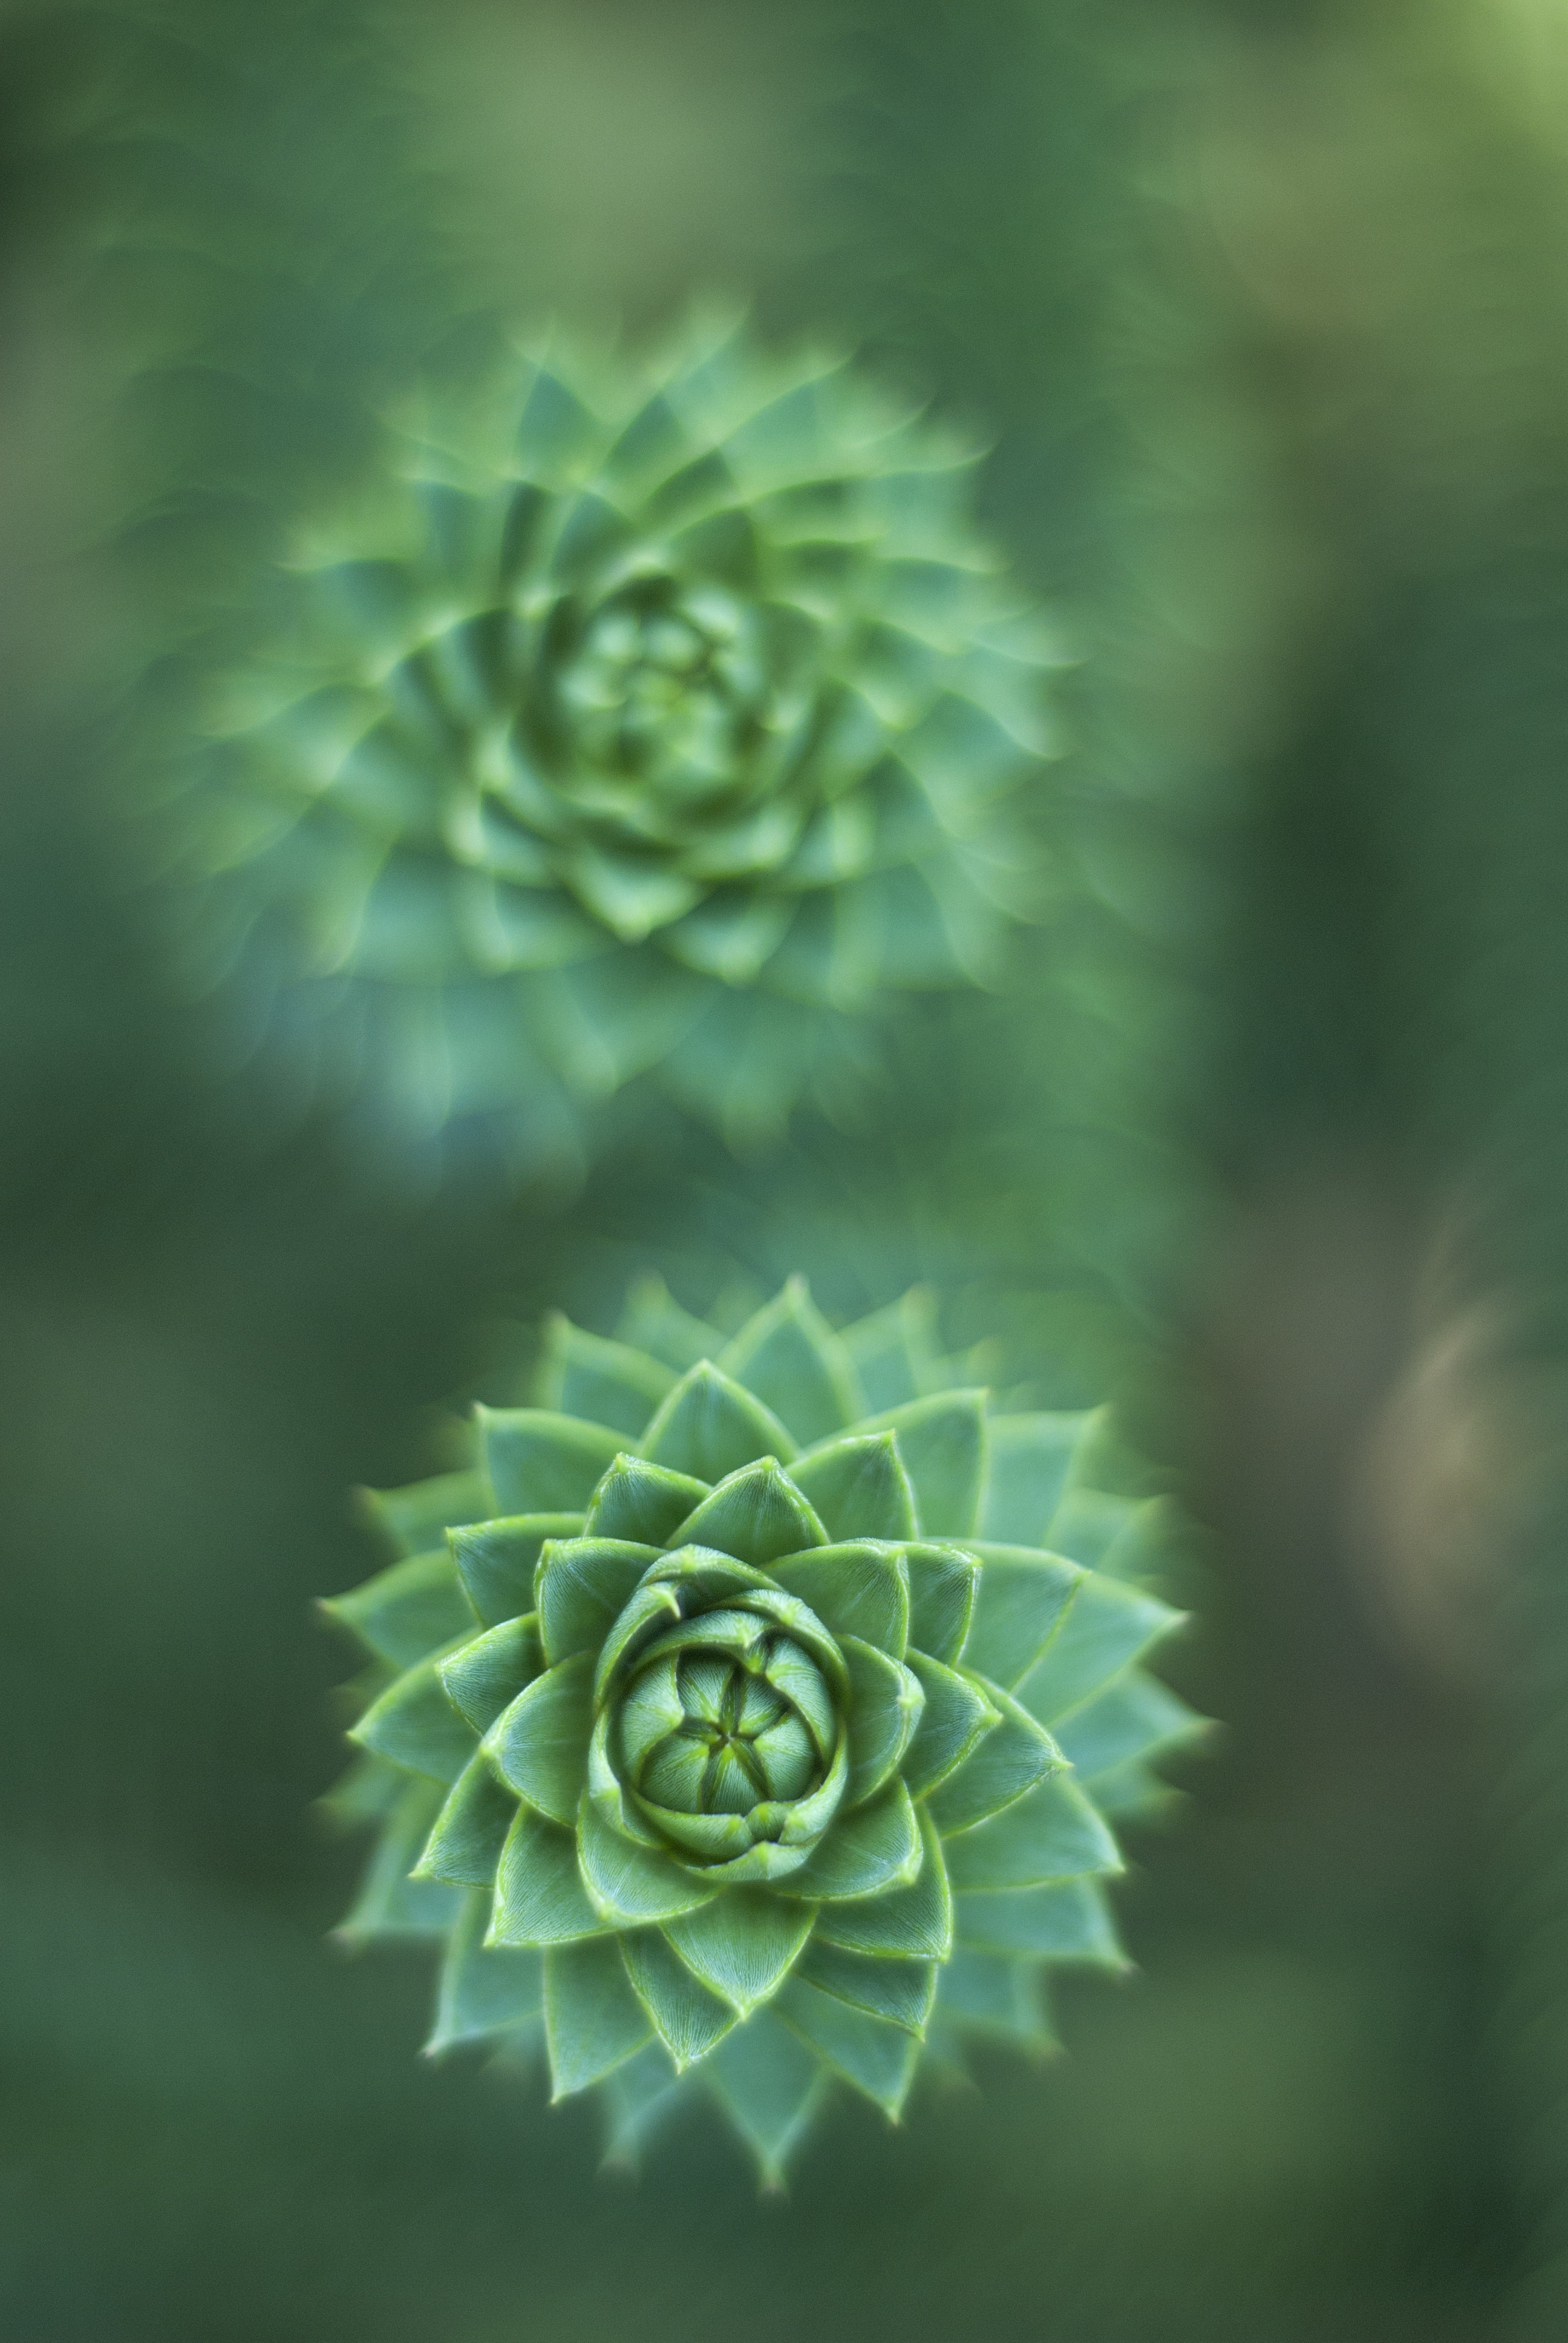
nature, growth, plant, photography, texture, leaf, flower, decoration, pattern, green, macro, fresh, botany, succulent, garden, closeup, flora, botanical, close up, leaves, vegetation, ornamental, rosette, macro photography, flowering plant, plant stem, land plant